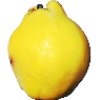
Label: Quince 1